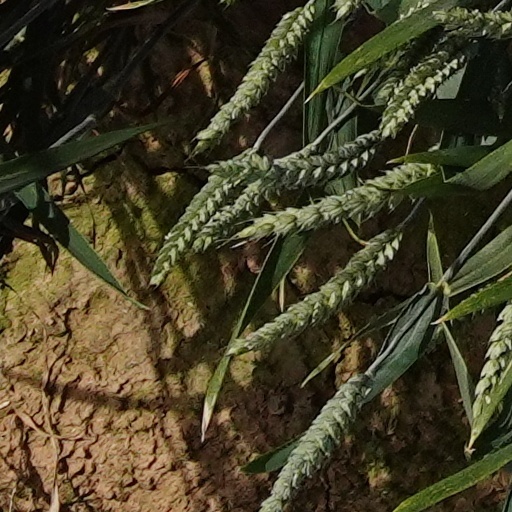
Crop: wheat